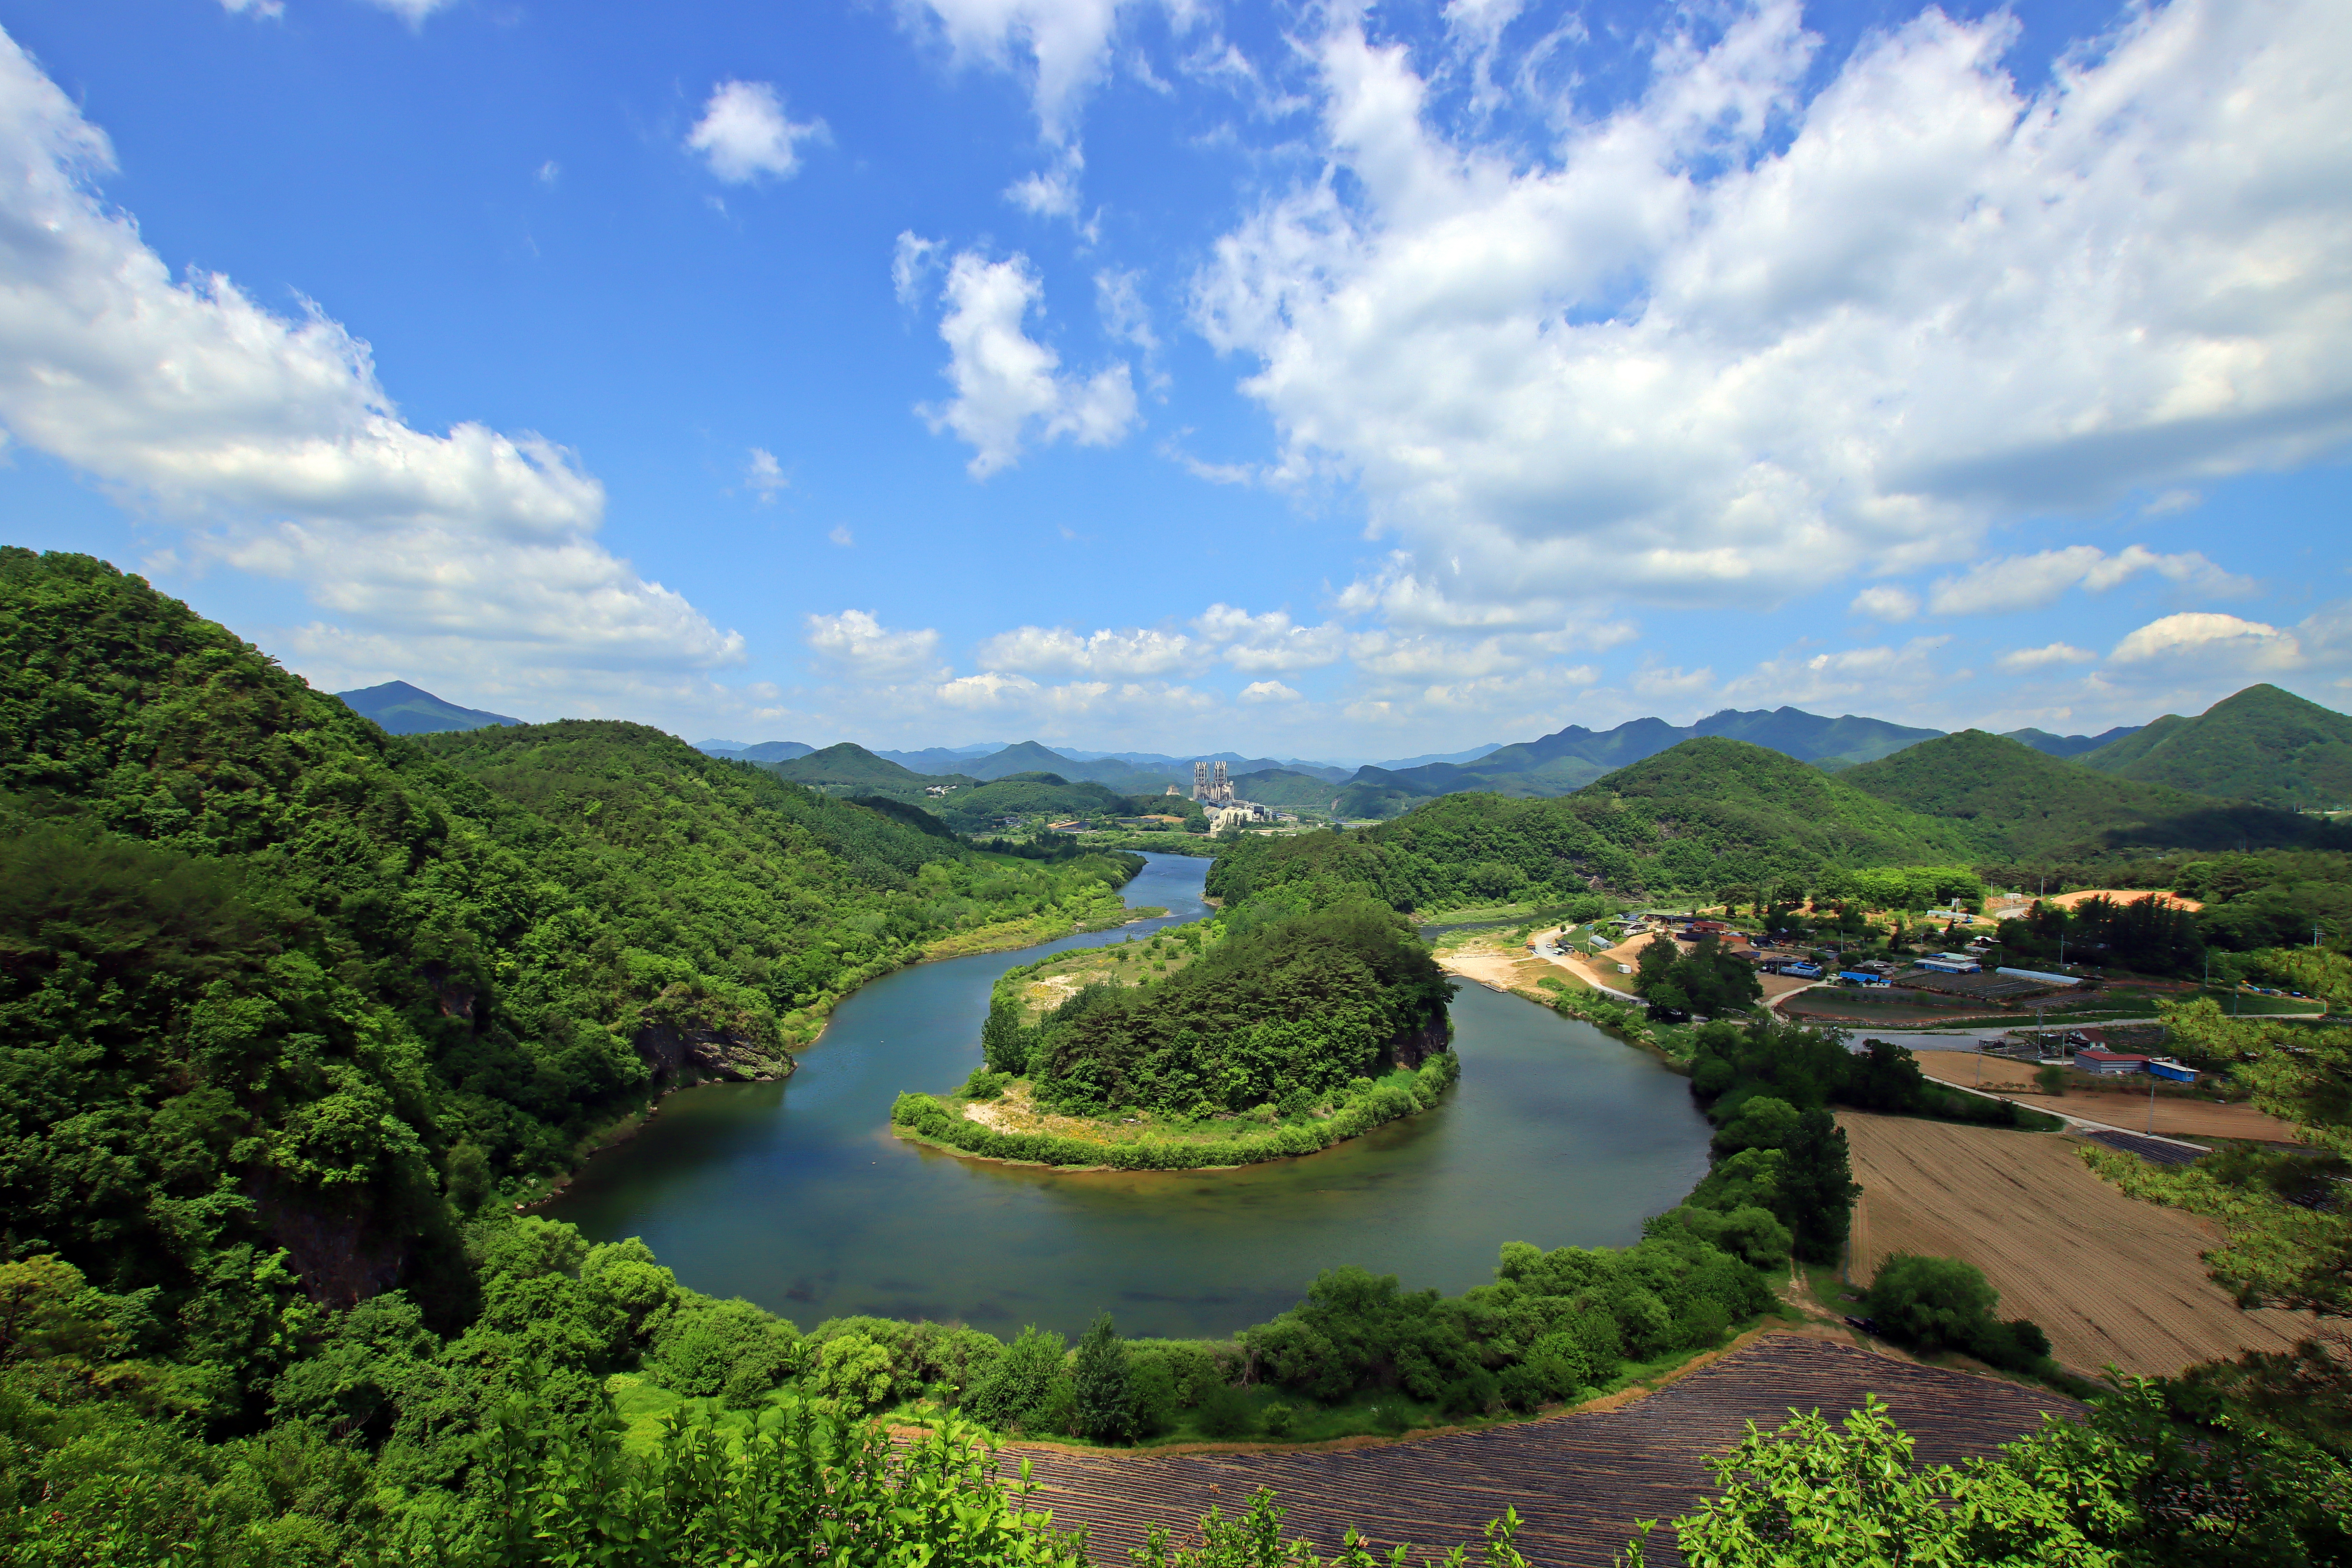
map, korea, natural landscape, nature, water resources, highland, vegetation, hill station, river, nature reserve, water, sky, wilderness, mountain, landscape, biome, hill, lake, watercourse, mount scenery, lake district, reservoir, tourism, tarn, national park, Drainage basin, jungle, rural area, rainforest, bank, tropics, fell, cloud, bird's eye view, botanical garden, forest, tourist attraction, valley, reflection, mountain range, tributary, pond, aerial photography, floodplain, grassland